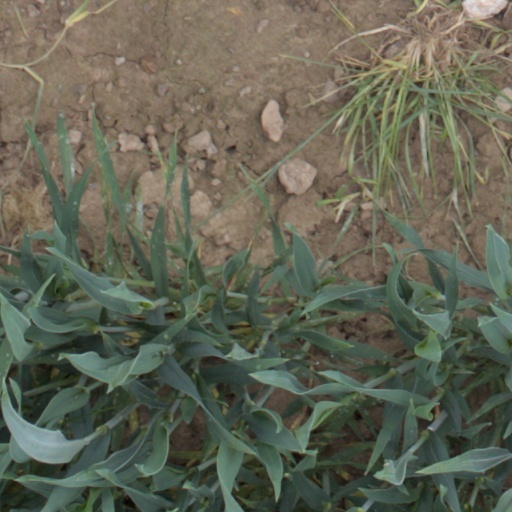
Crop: wheat